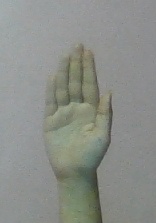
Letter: seen